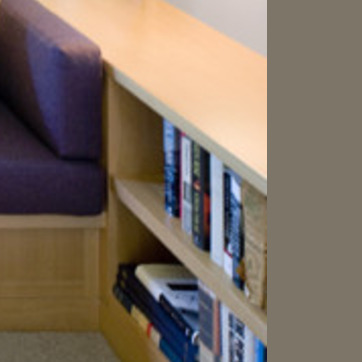
Material: paper